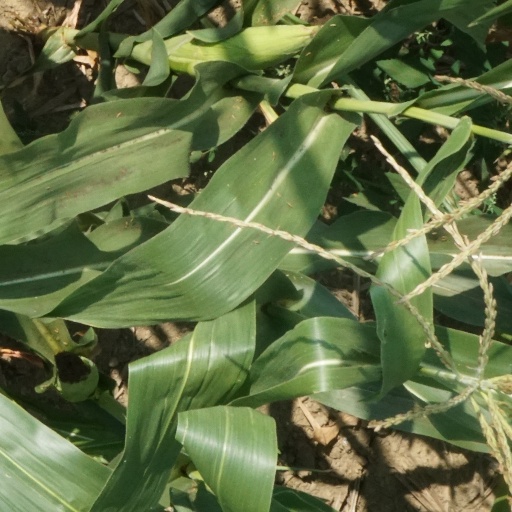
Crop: maize; corn